Bully's Acre, Dublin

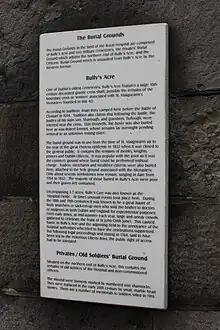
Information sign at the entrance to Bully's Acre

During the cholera epidemic of 1832 large numbers were buried here, which worsened the already congested state of things – the writer D'Alton stated that during the six months that the cholera raged in Dublin, 3,200 burials were made. Shortly afterwards the cemetery was closed by order of the government. By this time Goldenbridge and Glasnevin cemeteries were available for Catholics.